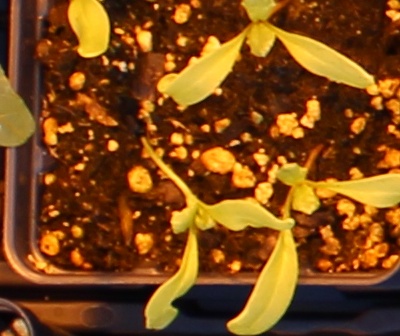
Label: Sugar beet